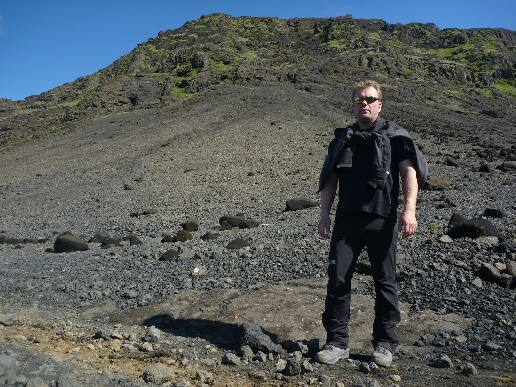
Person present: Yes